U.S. Route 2 in Washington

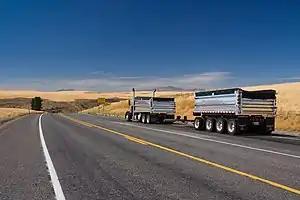
A truck traveling on a two-lane road surrounded by wheat fields

US 2 and US 97 travel together on a four-lane highway on the north side of the Wenatchee River heading southeast past Cashmere heading towards Wenatchee. The roadway intersects SR 285, a short connector to downtown Wenatchee, and US 97 Alternate, an alternate route to Chelan, in Sunnyslope before crossing the Richard Odabashian Bridge over the Columbia River and into Douglas County. The two highways continue east into East Wenatchee and turn north at the western terminus of SR 28. US 2 and US 97 continue north between the Columbia River to the west and Badger Mountain to the east, passing the Rocky Reach Dam and its reservoir, Lake Entiat before reaching Orondo. US 2 and US 97 split at Orondo, with US 97 continuing north along the Columbia River towards Chelan and US 2 traveling east up Pine Canyon onto the Waterville Plateau. The highway travels through the town of Waterville via several turns on city streets before heading due east across the Columbia Plateau, intersecting SR 172 at Farmer. US 2 becomes concurrent with SR 17 as it descends into the Grand Coulee south of Banks Lake, becoming part of the Coulee Corridor Scenic Byway.